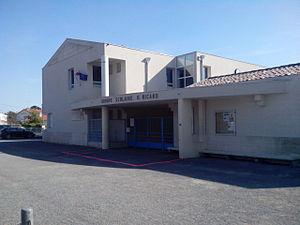
L'école de St Sulpice-de-Royan
Saint-Sulpice-de-Royan est une commune du sud-ouest de la France, située dans le département de la Charente-Maritime. Ses habitants sont appelés les Saint-Sulpiciens et les Saint-Sulpiciennes.